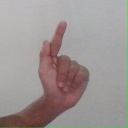
अक्षर: ळ